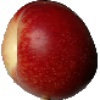
Label: nectarine